Northern Cyprus

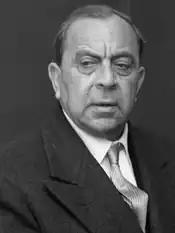
Fazıl Küçük, former Turkish Cypriot leader and former Vice-President of Cyprus

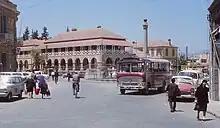
Sarayönü Square of North Nicosia in 1969, after the division of the city

A united Cyprus gained independence from British rule in August 1960, after both Greek and Turkish Cypriots agreed to abandon their respective plans for (union with Greece) and (Turkish for "partition"). The agreement involved Cyprus being governed under a constitution which apportioned cabinet posts, parliamentary seats and civil service jobs on an agreed ratio between the two communities. Within three years, tensions began to show between the Greek and Turkish Cypriots in administrative affairs. In particular, disputes over separate municipalities and taxation created a deadlock in government. In 1963 President Makarios proposed unilateral changes to the constitution, via 13 amendments. Turkey and the Turkish Cypriots rejected the proposed amendments, claiming that this was an attempt to settle constitutional disputes in favour of the Greek Cypriots and to demote Turkish status from co-founders of the state to one of minority status, removing their constitutional safeguards in the process. Turkish Cypriots filed a lawsuit against the 13 amendments in the Supreme Constitutional Court of Cyprus (SCCC). Makarios announced that he would not comply with the decision of the SCCC, whatever it was, and defended his amendments as being necessary "to resolve constitutional deadlocks" as opposed to the stance of the SCCC.